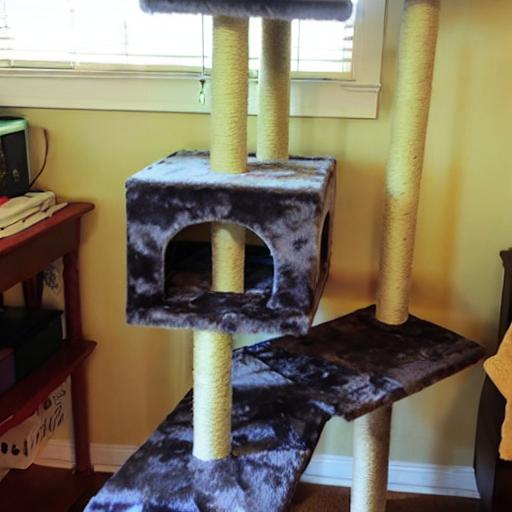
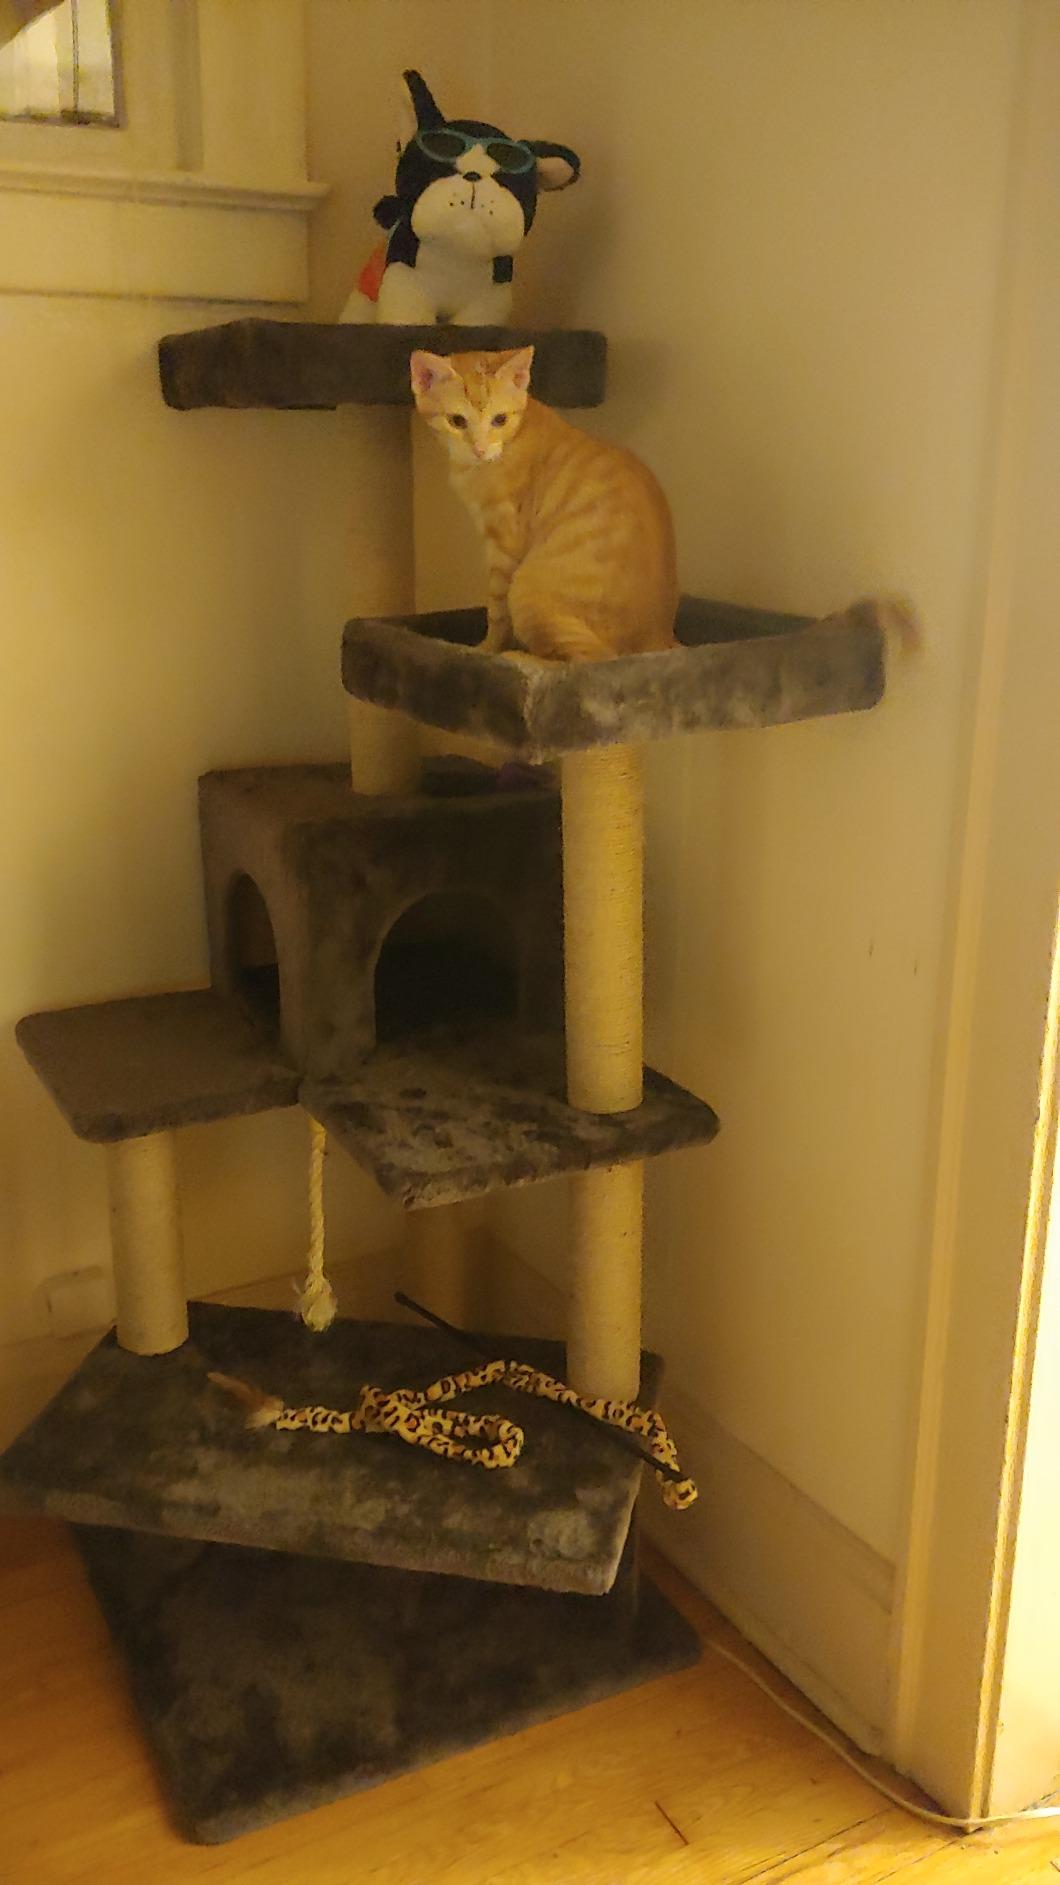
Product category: items_cat tree
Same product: no